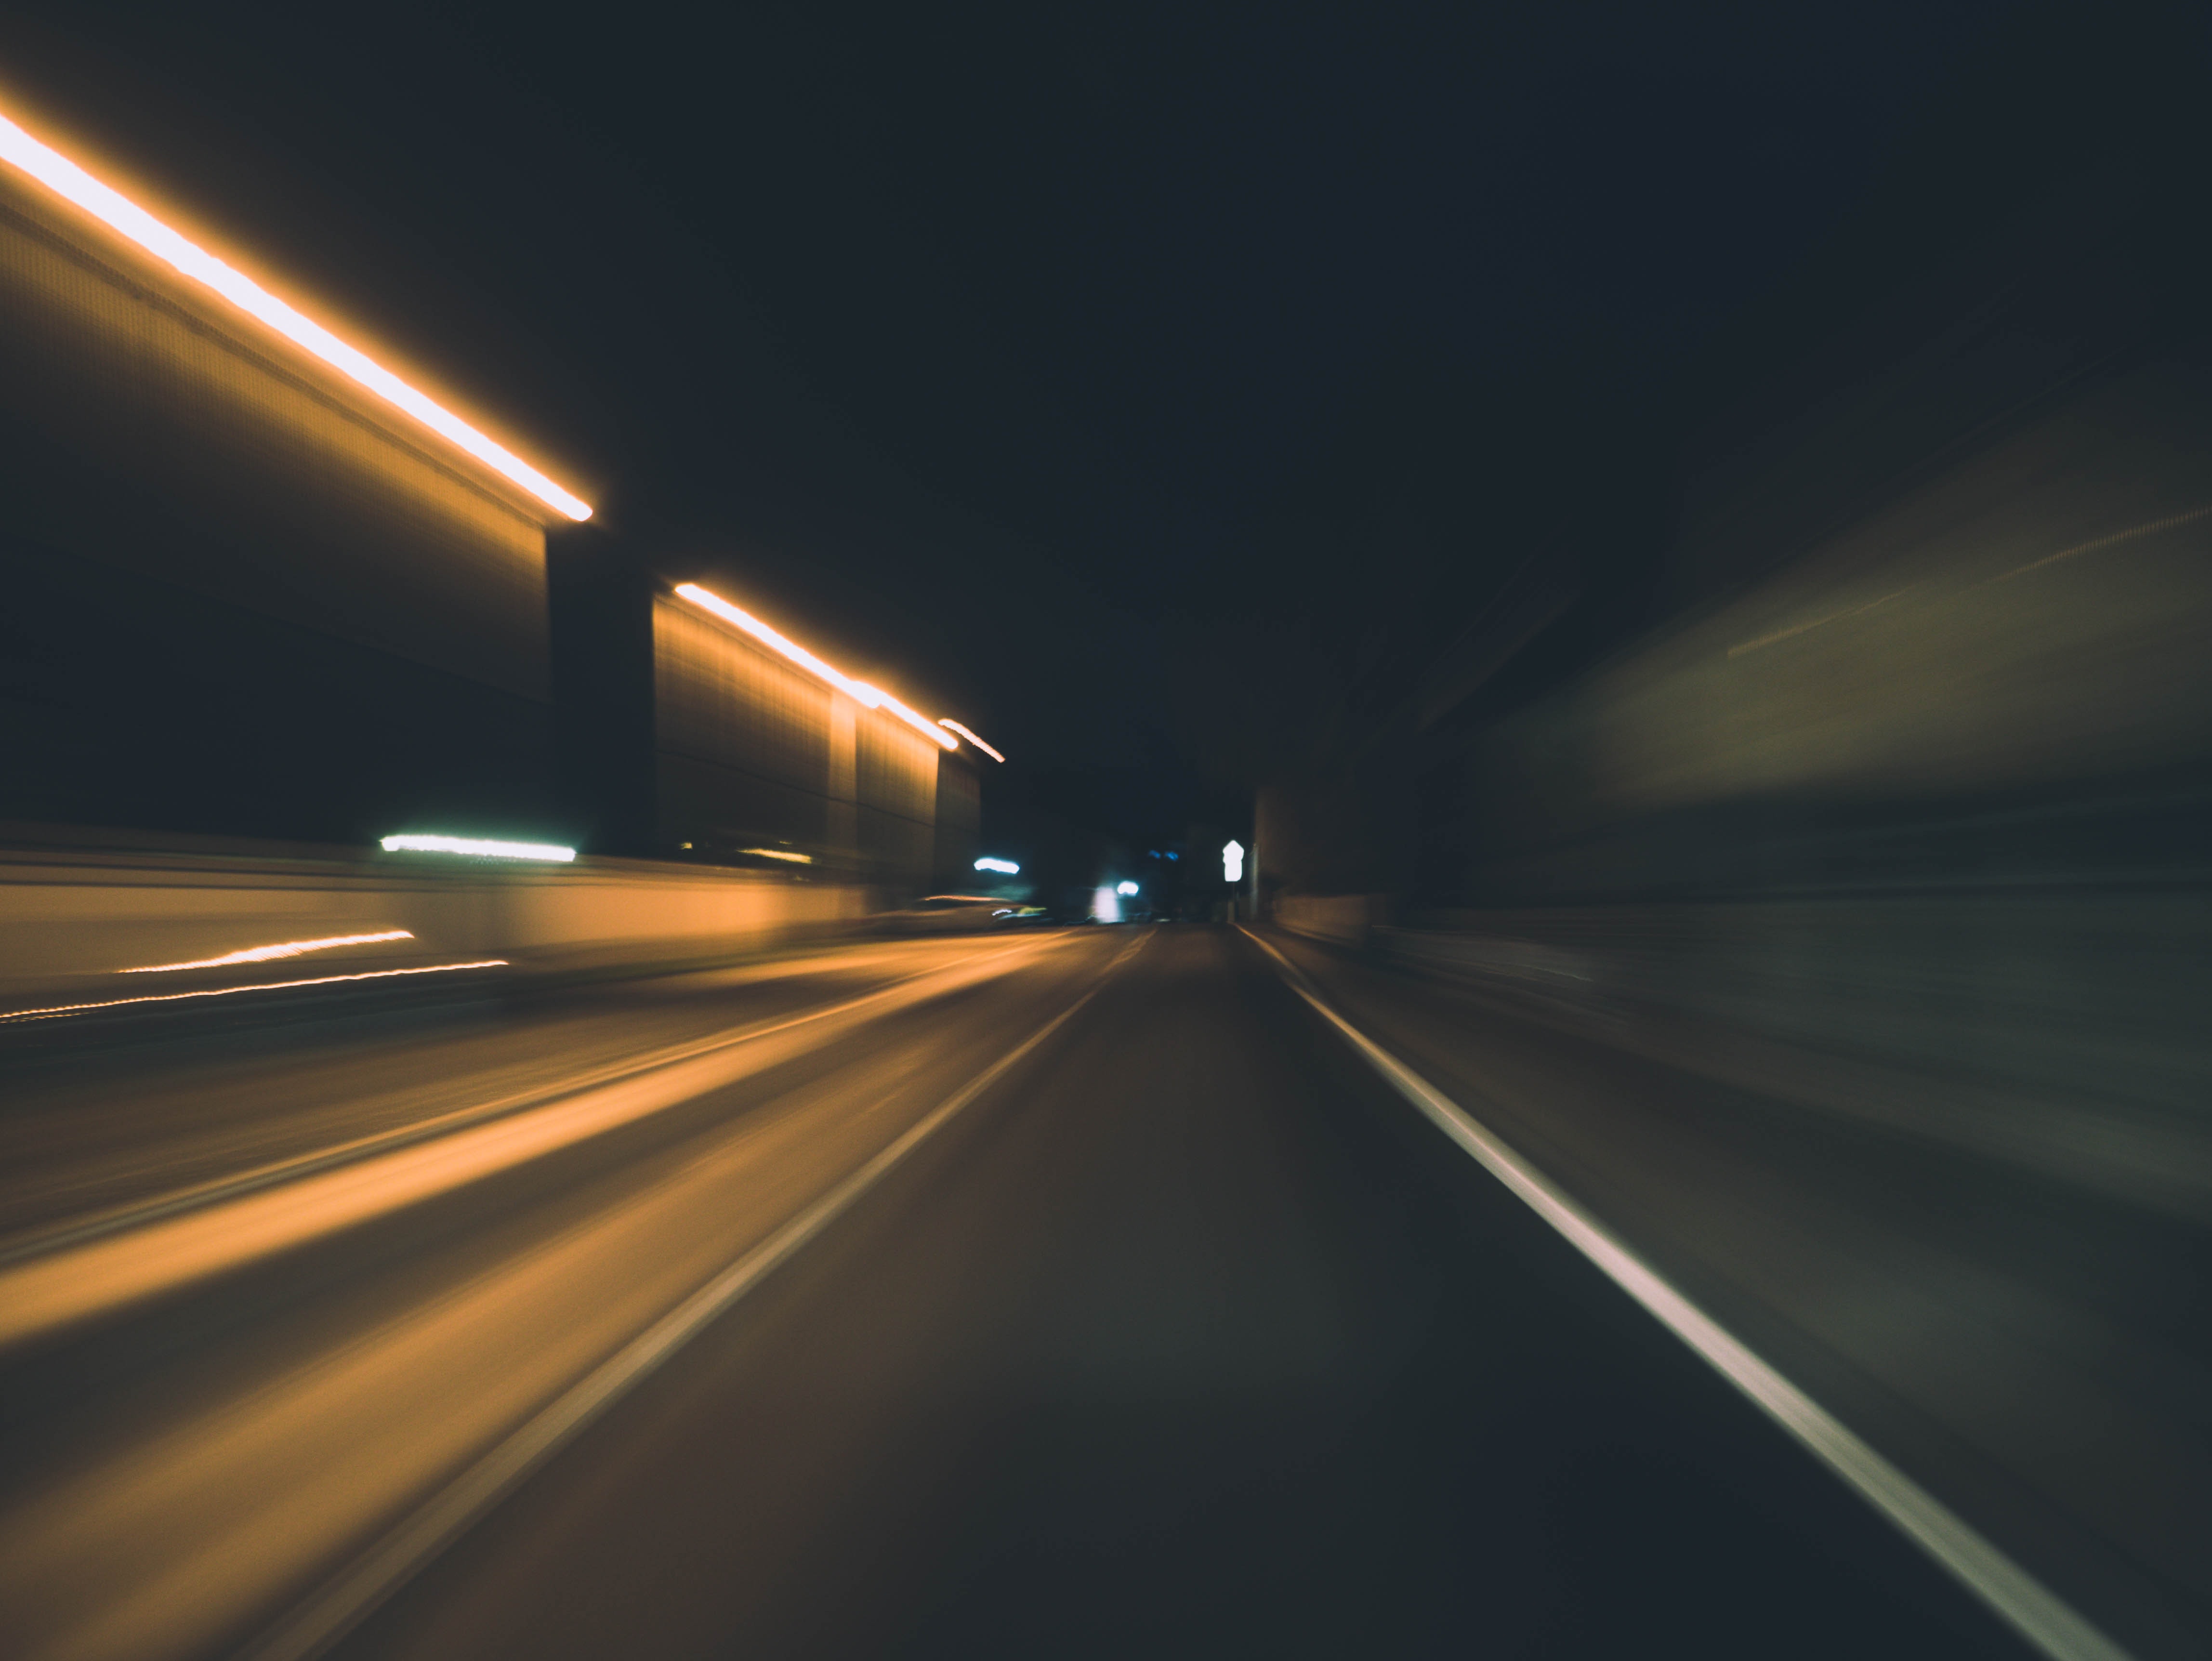
road, night, highway, lane, light, sky, freeway, mode of transport, lighting, infrastructure, darkness, line, automotive lighting, asphalt, atmosphere, thoroughfare, road surface, road trip, street light, midnight, cloud, headlamp, architecture, auto part, nonbuilding structure, driving